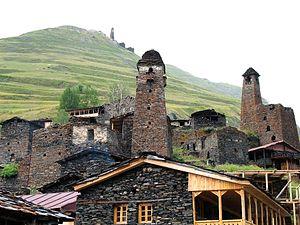
La Touchétie est une région historique de la Géorgie, inscrite au patrimoine mondial de l'UNESCO.